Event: Nepal Earthquake
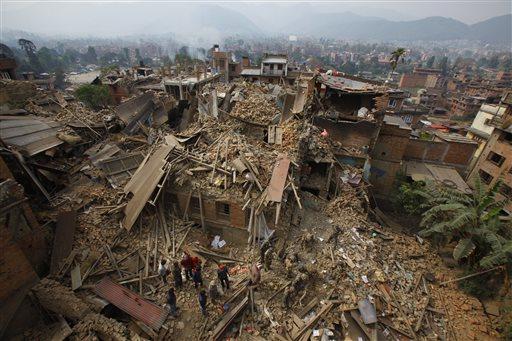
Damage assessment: damage